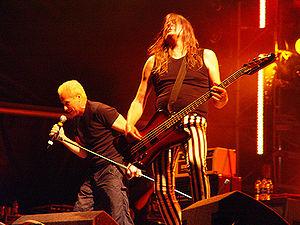
Peter Frederick Way, dit Pete Way, est un bassiste britannique et un des membres fondateurs du groupe UFO.
Cet article présente la discographie du groupe de hard rock anglais, UFO. Elle s'étale sur près de 40 années de carrière, de 1970 à aujourd'hui. Malgré une qualité de musique indéniable, le groupe ne sera jamais un gros vendeur de disques. Seuls deux de ses albums, Strangers in the Night et No Place to Run, obtiendront une certification au Royaume-Uni.